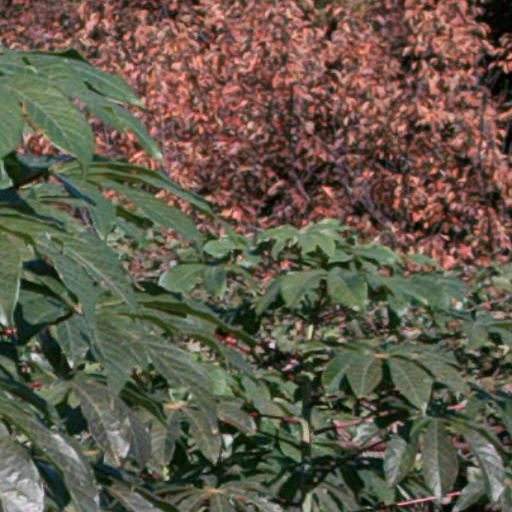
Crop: cassava